Blaise Pascal

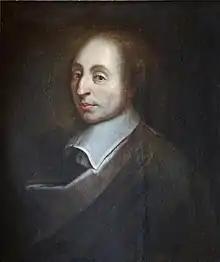
Portrait of Pascal in 1691

Blaise Pascal (19June 162319August 1662) was a French mathematician, physicist, inventor, philosopher, and Catholic writer.